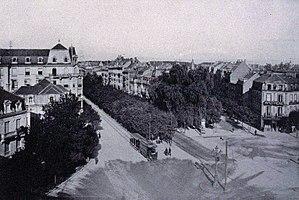
Strasbourg
La Neustadt, également appelée quartier allemand ou quartier impérial, est l'extension de la ville de Strasbourg réalisée par les autorités allemandes pendant la période de cession de l'Alsace-Lorraine.